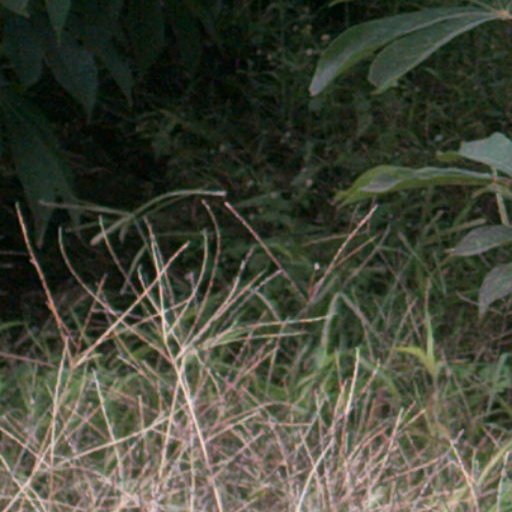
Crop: cassava